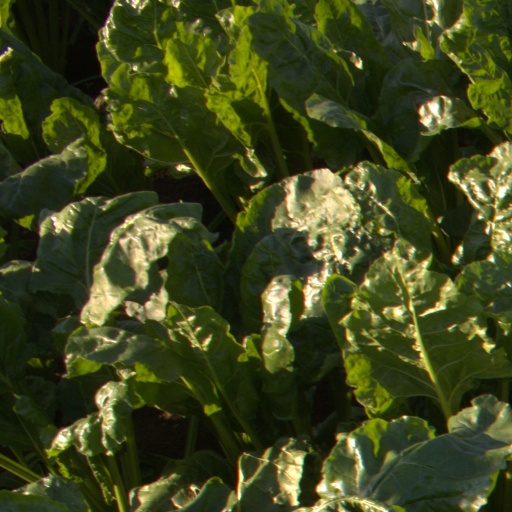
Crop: sugar beet